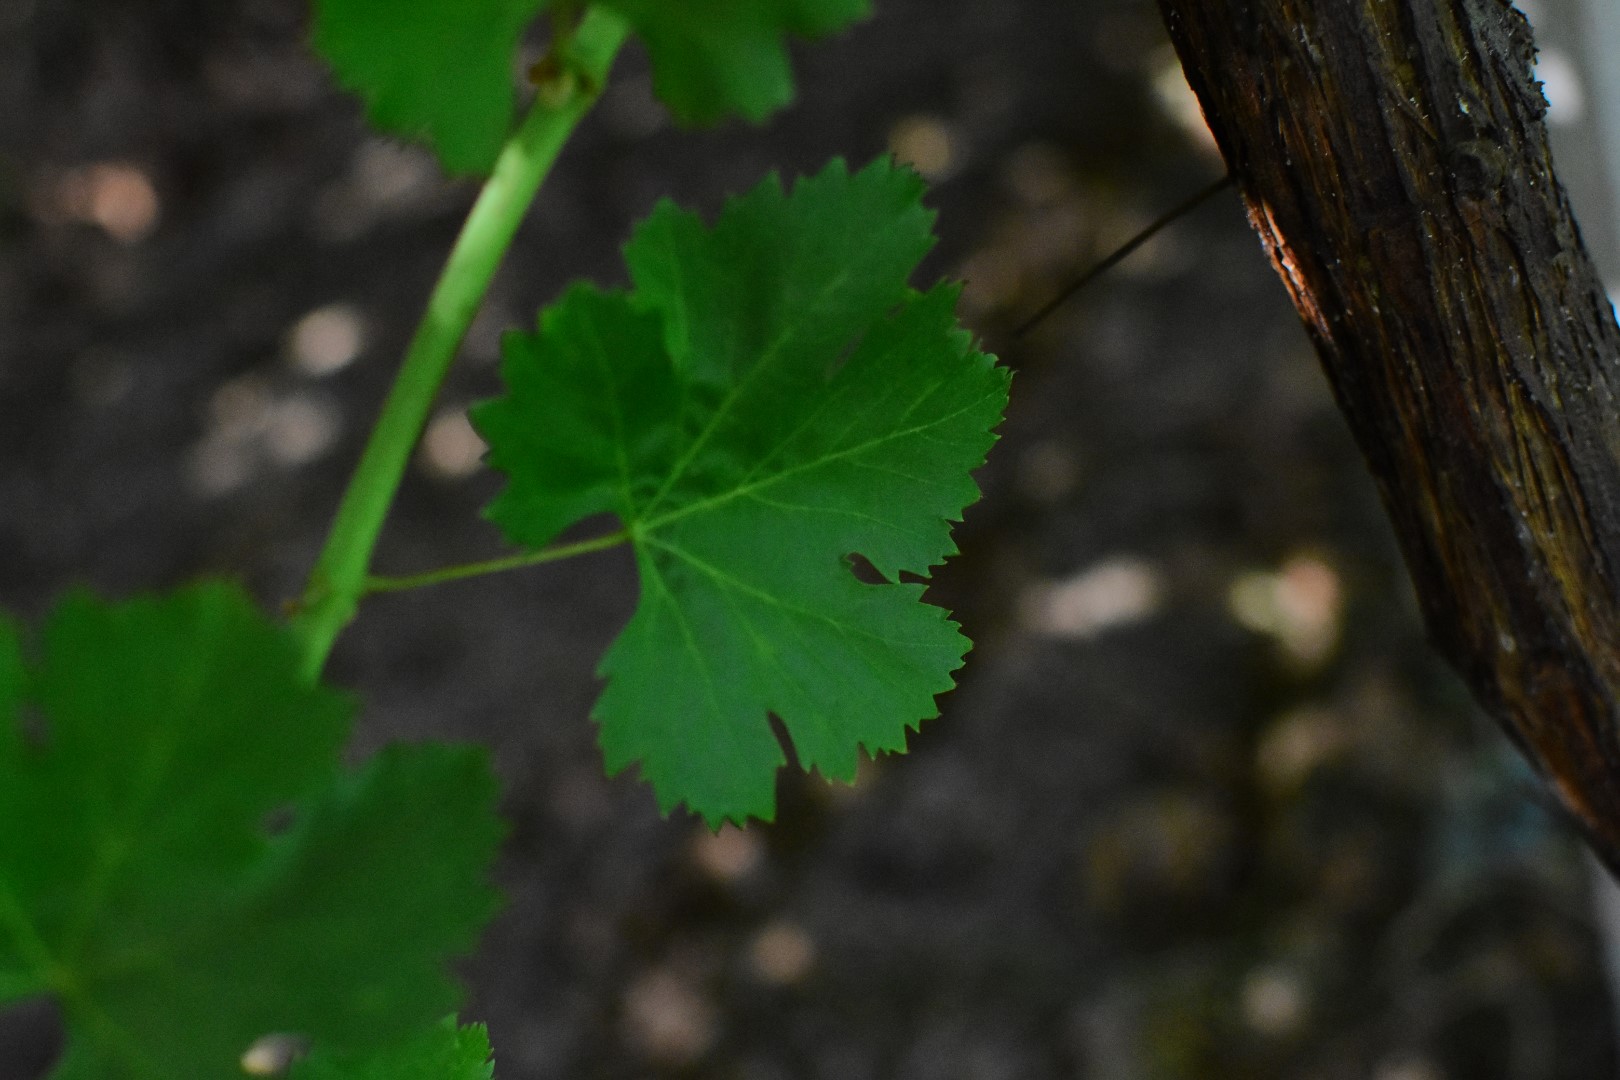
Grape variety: Deas Al-Annz